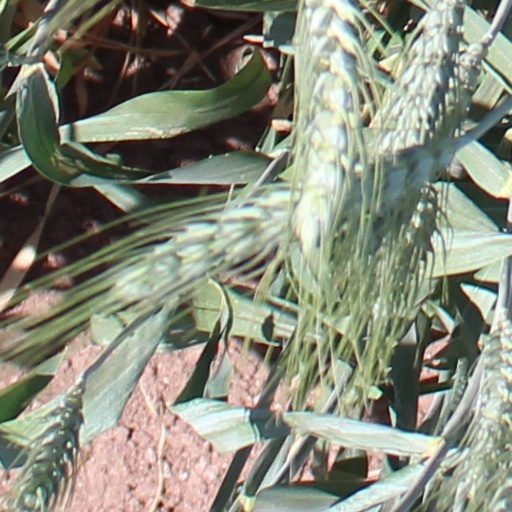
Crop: wheat